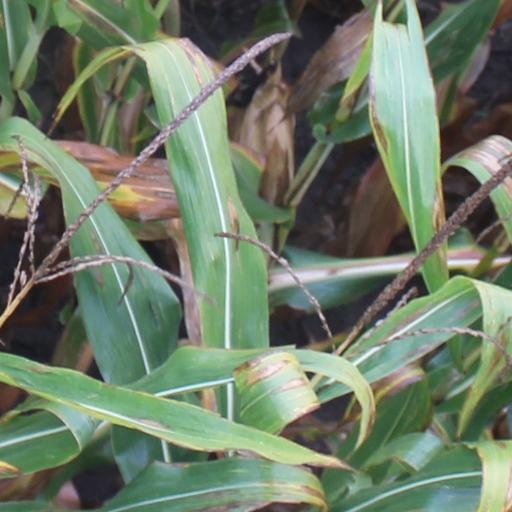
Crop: maize; corn